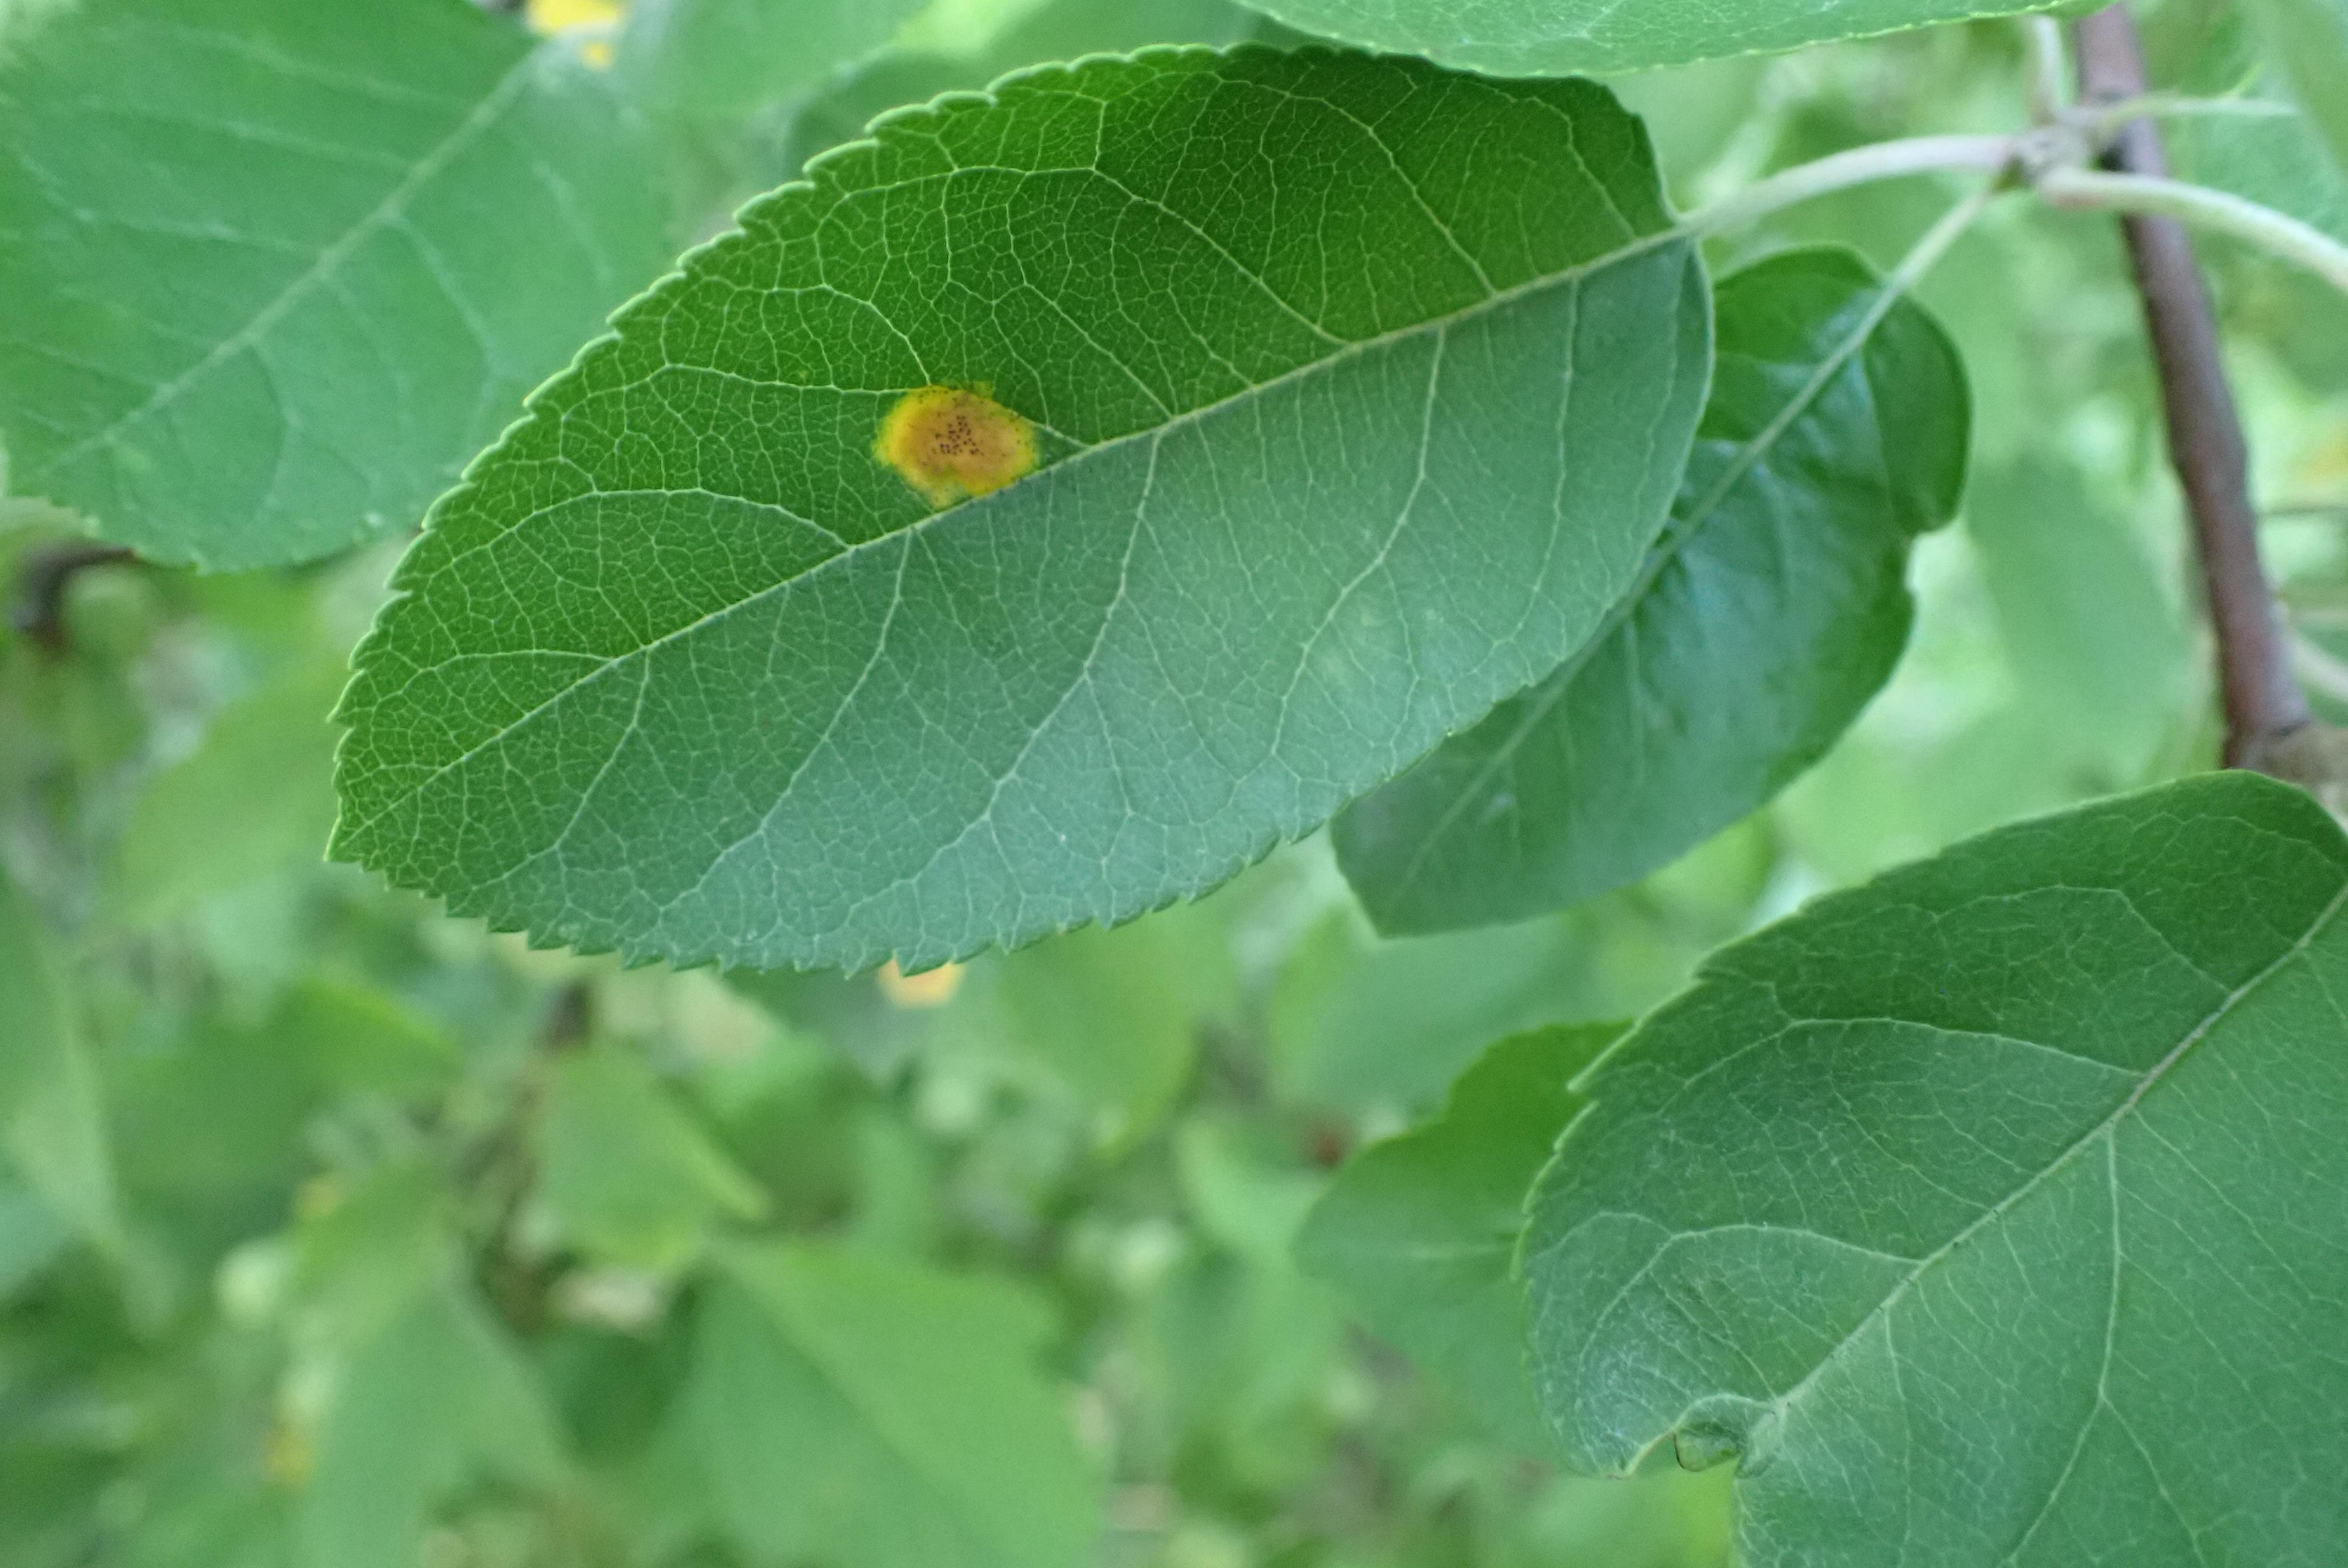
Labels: rust